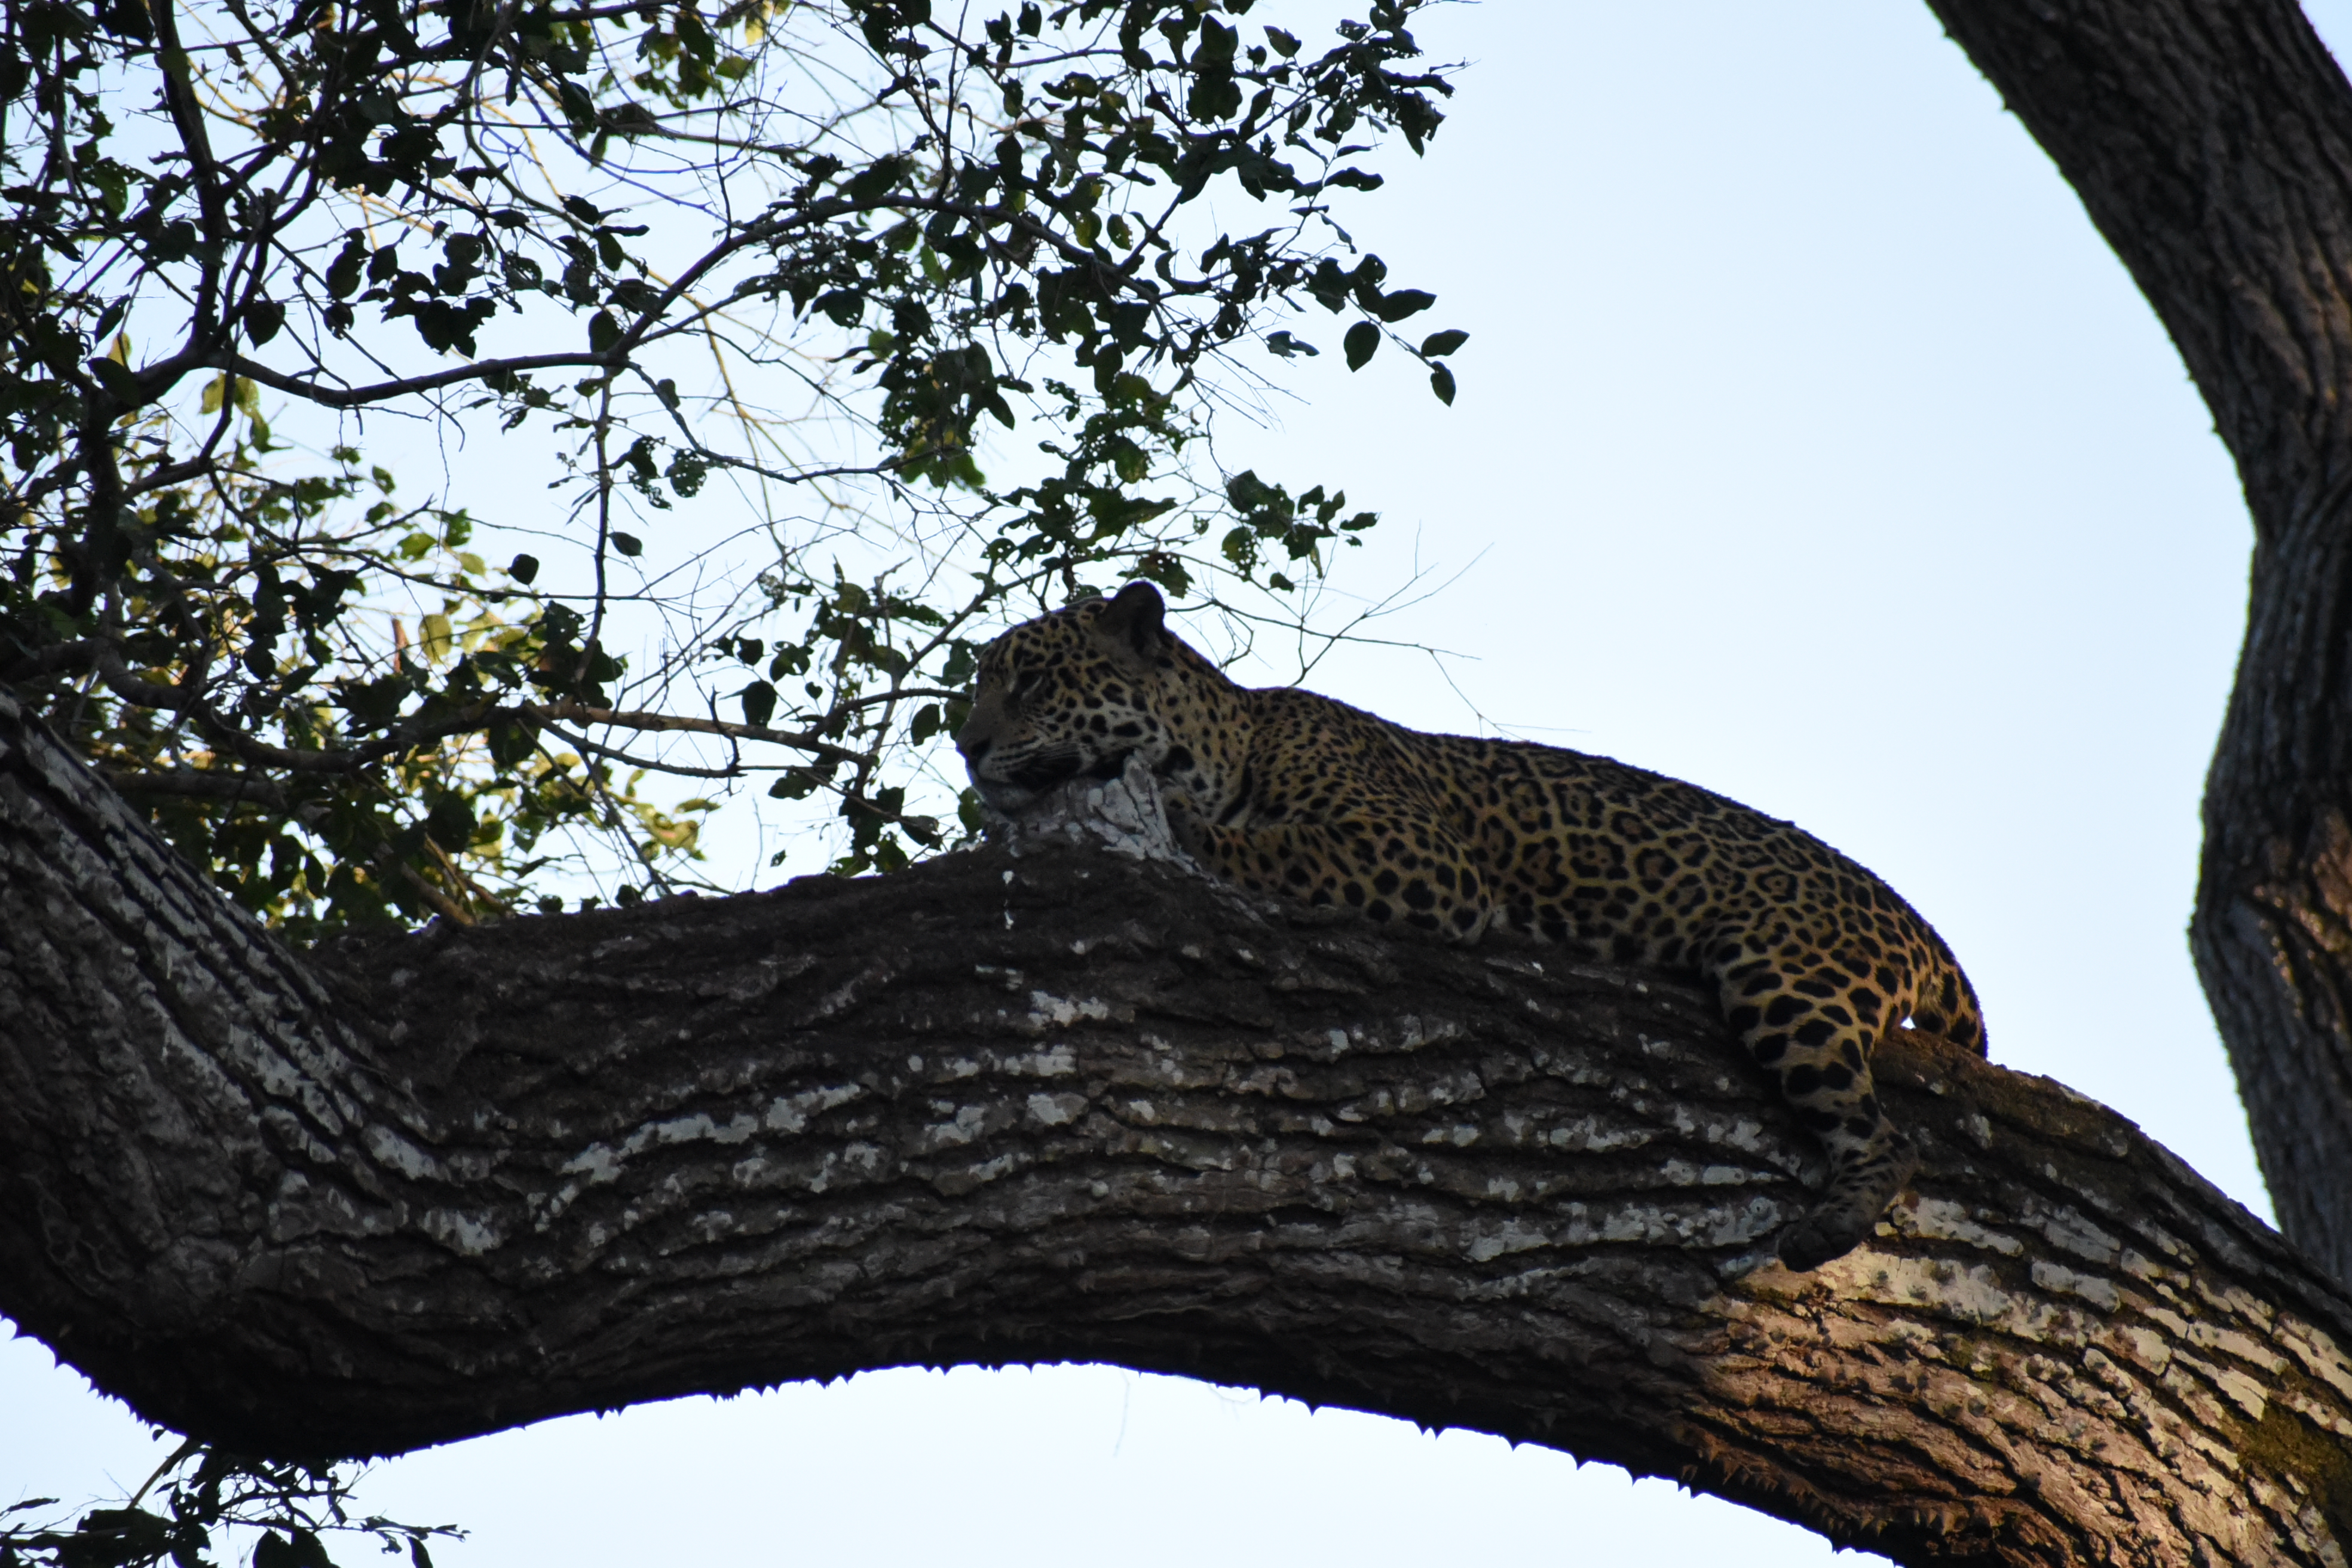
Jaguar: Benita